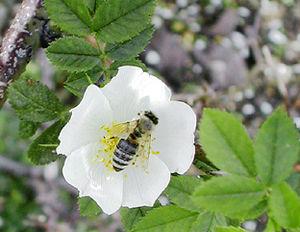
Les rosiers, ou églantiers, forment un genre de plantes, le genre Rosa de la famille des Rosaceae, originaires des régions tempérées et subtropicales de l'hémisphère nord. Ce sont des arbustes et arbrisseaux sarmenteux et épineux. Suivant les avis souvent divers des botanistes, le genre Rosa comprend de 100 à 200 espèces qui s'hybrident facilement entre elles.
Les Angiospermes, ou Magnoliophytes, sont une division de plantes vasculaires du groupe des Spermatophytes. Ces végétaux, qui portent des fleurs puis des fruits, sont couramment appelés plantes à fleurs. Angiosperme signifie « graine dans un récipient » en grec par opposition aux gymnospermes. Elles représentent la plus grande partie des espèces végétales terrestres, avec 369 000 espèces répertoriées en 2015, sachant que près de 2 000 nouvelles espèces sont découvertes par an. Les Angiospermes comprennent les Dicotylédones et les Monocotylédones.